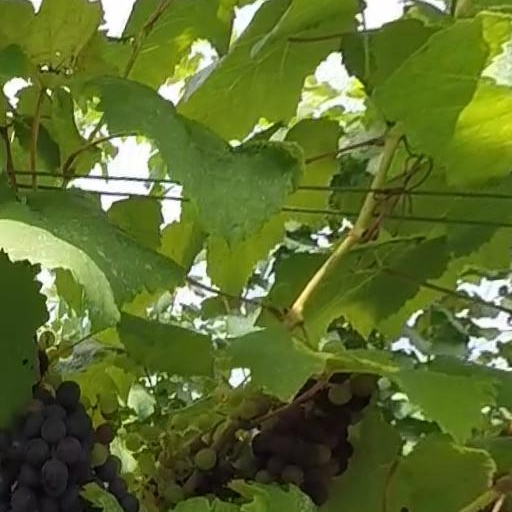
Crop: grape